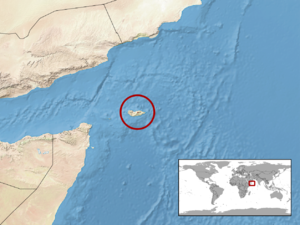
Hemidactylus granti est une espèce de geckos de la famille des Gekkonidae.